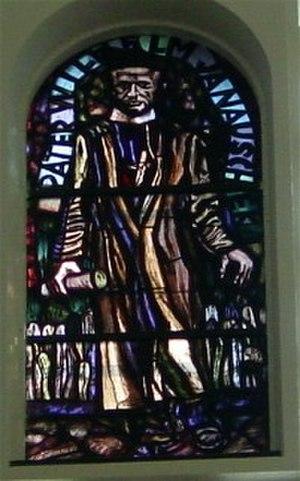
Cette liste de saints concerne les saints, bienheureux, et vénérables reconnus comme tels par l'Église catholique, ayant vécu au XXᵉ siècle. Sur cette période, l'Église a donné comme modèles évangéliques 152 saints et 2 038 bienheureux.